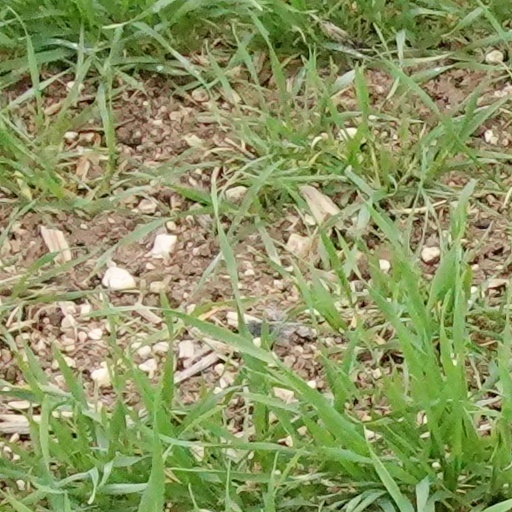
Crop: wheat